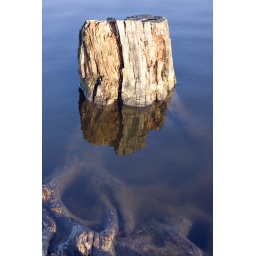
tree stump in lake